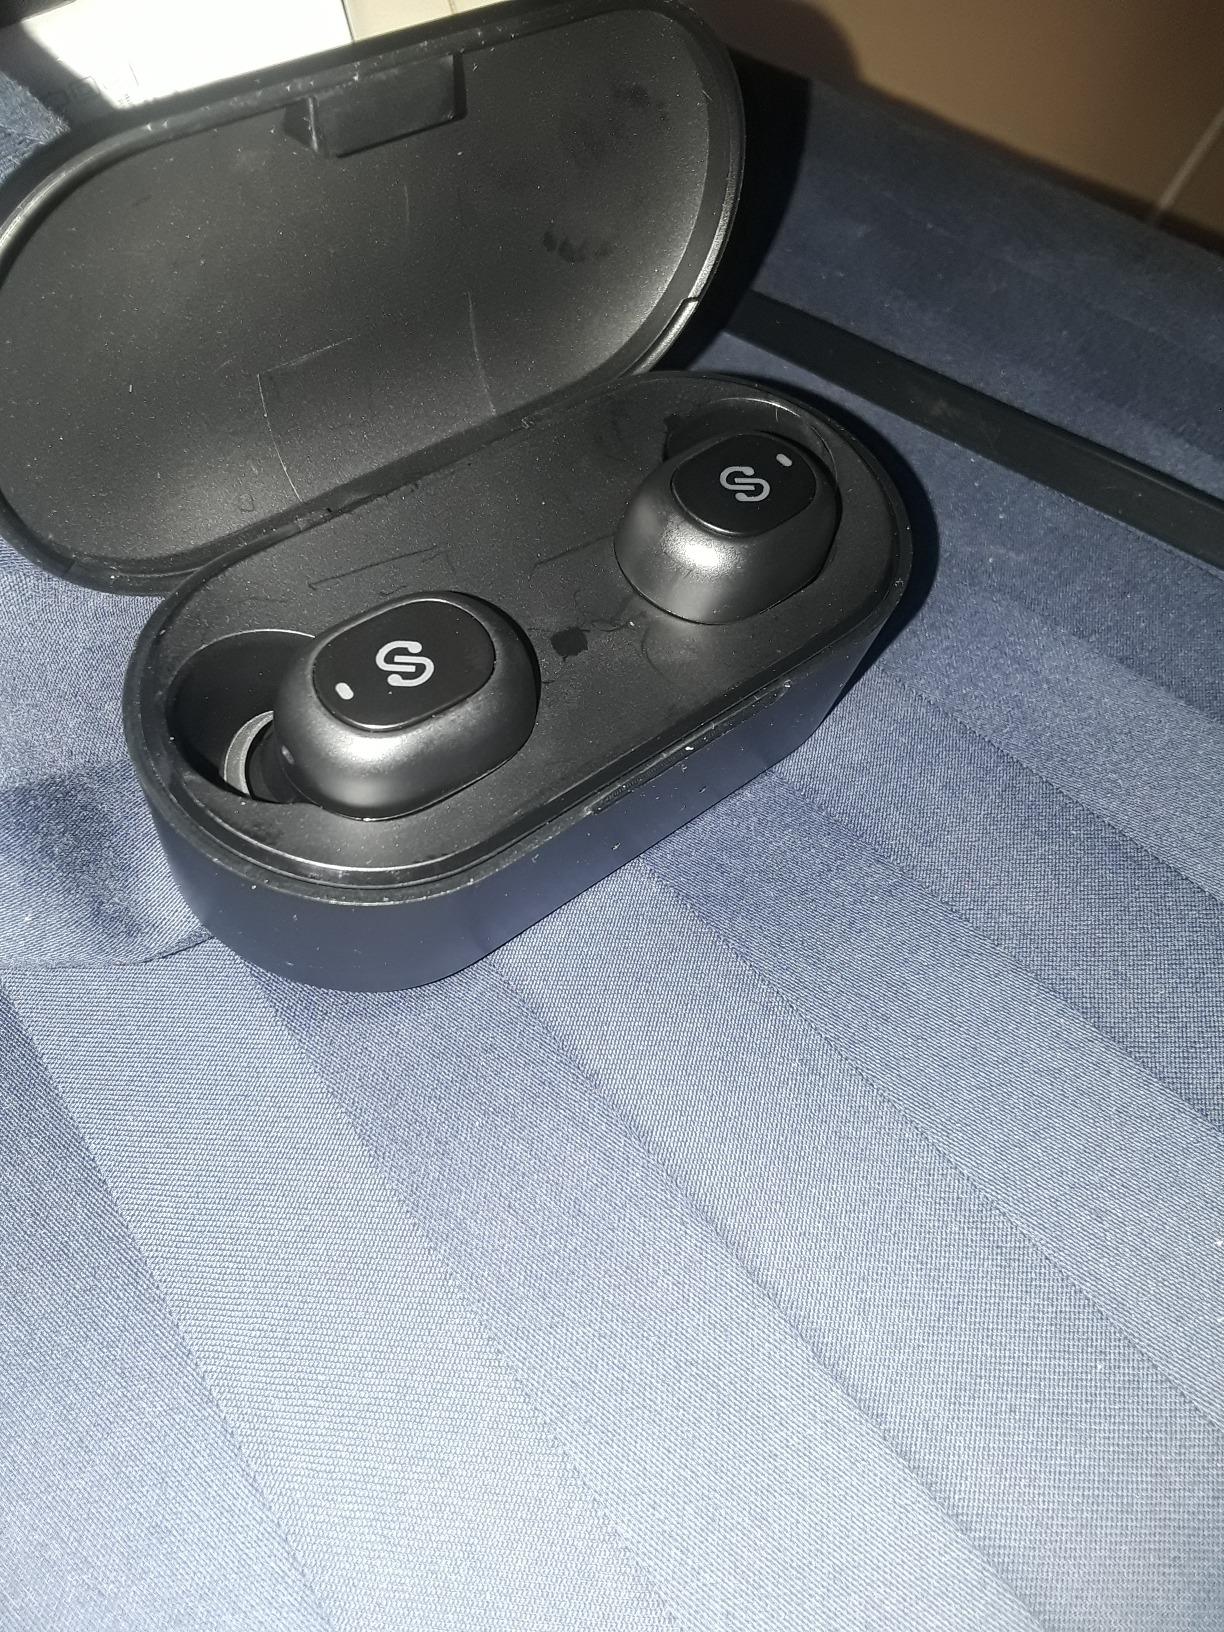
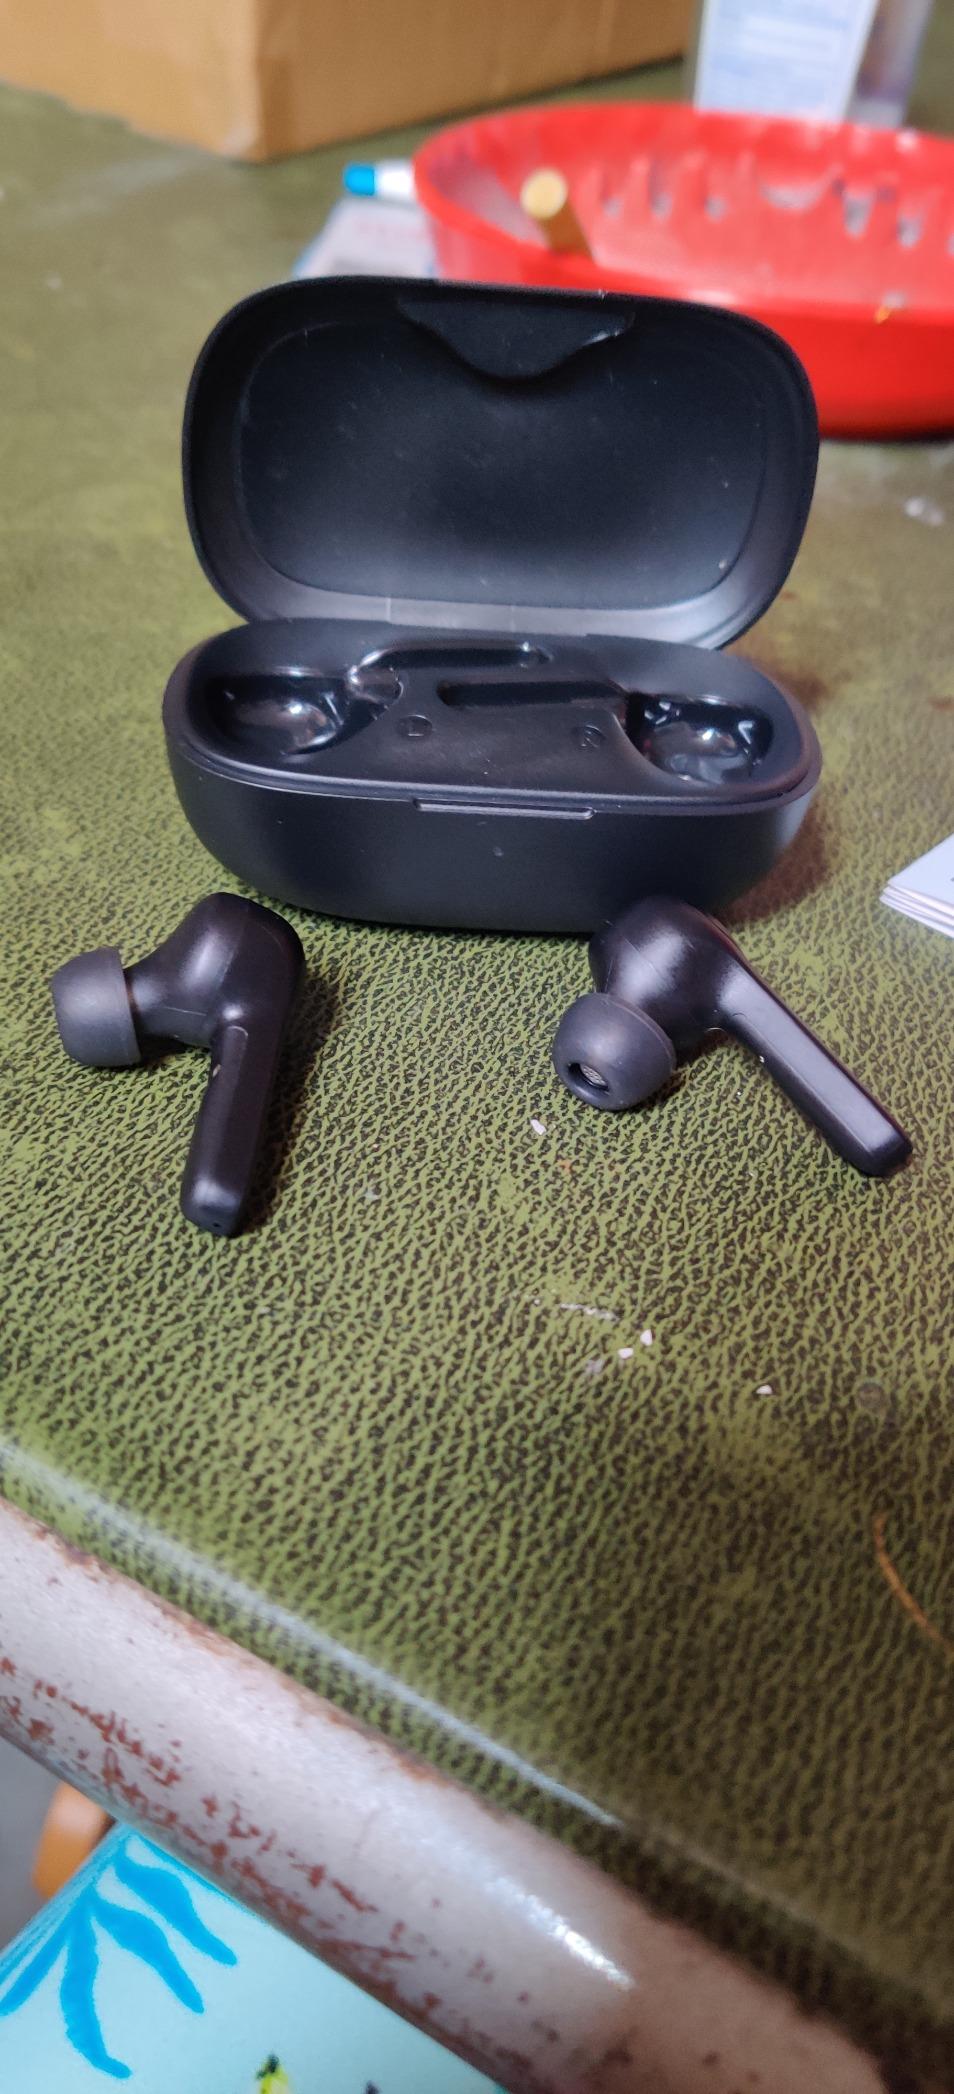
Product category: earbuds
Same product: no